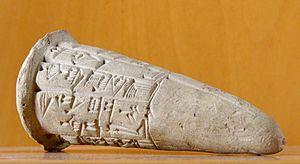
Clou de fondation dédié par Gudéa de Lagash à Ningirsu pour la construction de l'E-ninnu: «
L’écriture cunéiforme est un système d'écriture complet mis au point en Basse Mésopotamie entre 3400 et 3300 av. J.-C., qui s'est par la suite répandu dans tout le Proche-Orient ancien, avant de disparaître dans les premiers siècles de l'ère chrétienne. Au départ pictographique et linéaire, la graphie de cette écriture a progressivement évolué vers des signes constitués de traits terminés en forme de « coins » ou « clous », auxquels elle doit son nom, « cunéiforme », qui lui a été donné aux XVIIIᵉ et XIXᵉ siècles. Cette écriture se pratique par incision à l'aide d'un calame sur des tablettes d'argile, ou sur une grande variété d'autres supports.
Lagash est une ancienne ville du pays de Sumer, en Basse-Mésopotamie, et un royaume dont elle était au moins à l'origine la capitale. Cette ancienne cité-État comprenait, en plus de la ville éponyme située sur le site actuel d'Al-Hiba, Girsu, ville sainte où se trouve le sanctuaire de la divinité tutélaire du royaume, Ningirsu, et d'où proviennent la plupart des découvertes archéologiques et épigraphiques qui permettent de connaître l'histoire du royaume de Lagash.
L'histoire de l'alphabet remonte au système d'écriture consonantique par les langues sémitiques du levant, au deuxième millénaire avant notre ère. Plus ou moins toutes les écritures alphabétiques du monde sont issues du même proto-alphabet sémitique. Ses propres origines proviennent d'une écriture dite protosinaïtique développée en Égypte ancienne pour transcrire la langue des travailleurs sémitiques en Égypte. Cette écriture a été influencée par l'écriture hiératique, une écriture cursive liée aux hiéroglyphes.